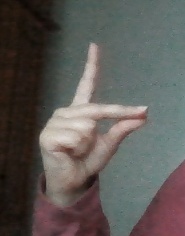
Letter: ta